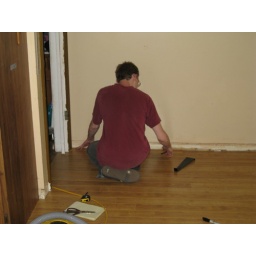
Building the kitch floor in my parent's house